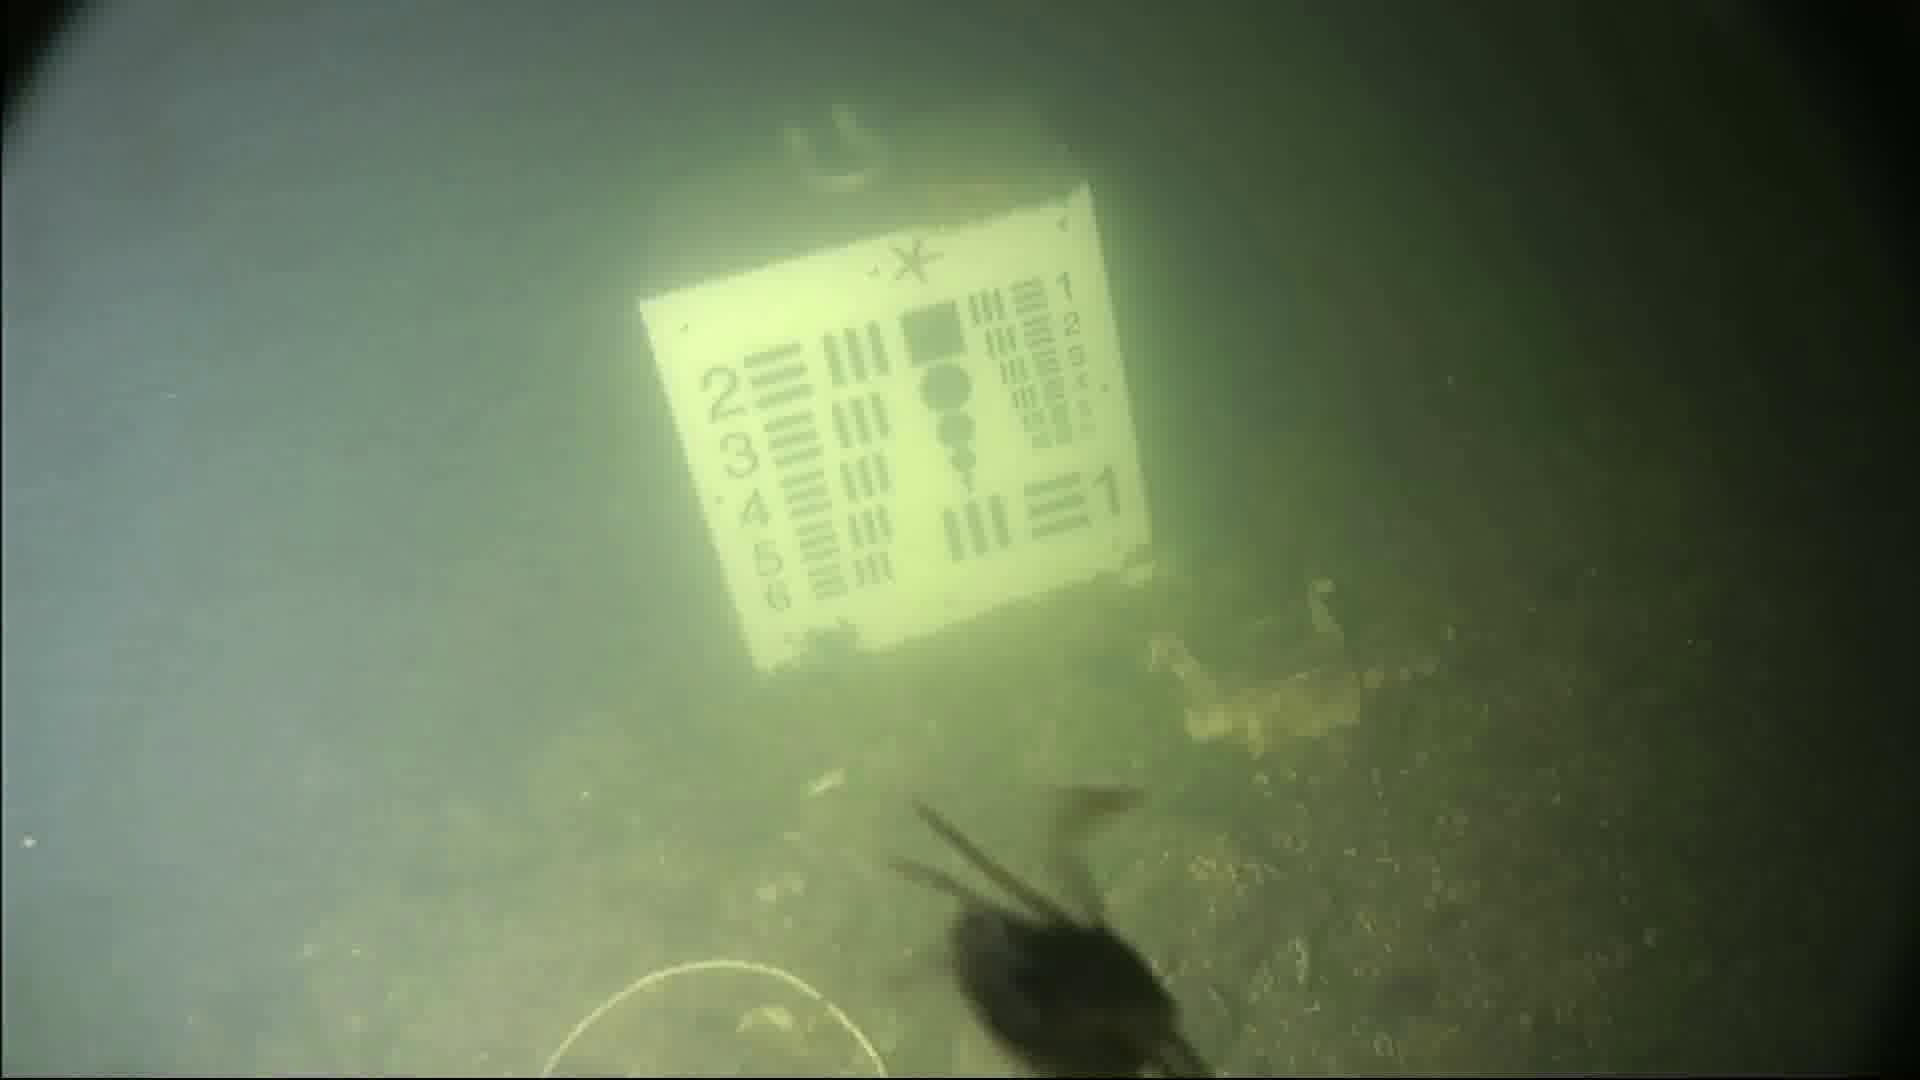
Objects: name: starfish
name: crab